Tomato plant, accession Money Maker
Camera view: horizontal (90 deg, fisheye); turntable rotation: 270 degrees
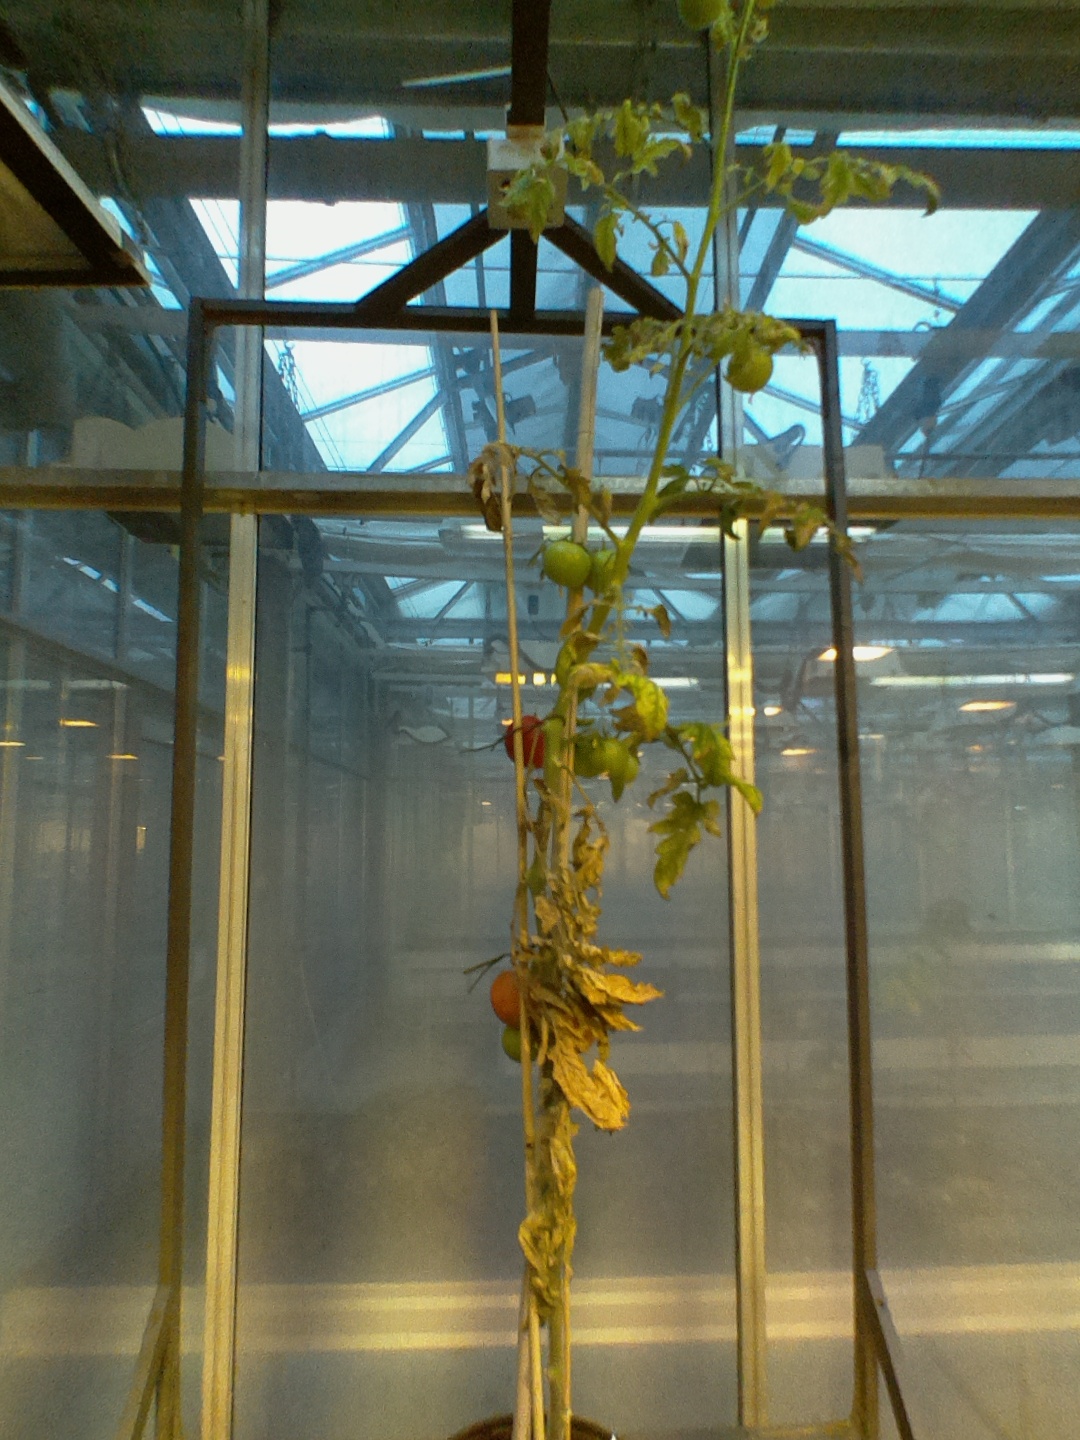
BBCH growth stage 83: 30%-40% of fruits show typical fully ripe color